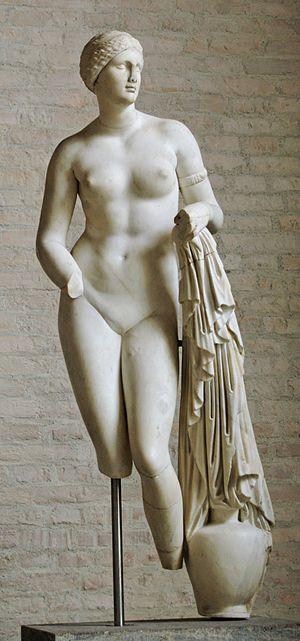
«
La Vénus d'Arles est une sculpture en marbre dégagée en 1651, lors de la fouille des vestiges romains proches du théâtre antique d'Arles. Elle représente probablement la déesse Aphrodite. À l'époque de sa découverte elle fut l'antique de référence, mais aujourd'hui la restauration effectuée par Girardon au XVIIᵉ siècle suscite des réserves bien que sa portée ait été très exagérée. À ce titre, elle témoigne de l'évolution de la science archéologique. Alors qu'il s'agit vraisemblablement d'une copie romaine, elle constitue l'une des traces majeures de la sculpture du second classicisme grec rattachée à l'œuvre de Praxitèle. On lui reconnaît d'être un type iconographique pour certaines répliques et statues semblables. Elle pourrait être l'une des sources d'inspiration du mythe de l'Arlésienne.
La sculpture est probablement l'aspect le plus connu de l’art grec antique, celui qui permettait pour un contemporain de la Grèce antique, mais après la peinture, d'offrir les plus beaux présents aux dieux, célébrer les héros et obtenir leur protection. Les sculptures grecques, souvent par l'intermédiaire de leurs copies et variantes romaines, ont servi de références permanentes aux sculpteurs du monde occidental, surtout depuis la Renaissance italienne jusqu'aux toutes premières années du XXᵉ siècle.
Située entre la villa Appia et la nouvelle via Appia, la villa des Quintili présente les ruines d’une ancienne propriété d’une riche famille romaine.
Une œuvre perdue est une œuvre d'art attestée par des sources crédibles mais qui n'est présente dans aucun musée ou collection privée, ou dont la destruction est connue, qu'elle soit délibérée, accidentelle ou par négligence.
Praxitèle, né vers 395 av. J.-C., mort avant 326 av. J.-C., est dès l'Antiquité l'un des plus célèbres sculpteurs grecs. Varron écrit ainsi : « Grâce à l'excellence de son talent, Praxitèle n'est inconnu d'aucun homme un tant soit peu cultivé ». On place l'œuvre de Praxitèle dans la période du « second classicisme », auprès d'autres grands sculpteurs grecs comme Léocharès, Scopas, et Lysippe, qui reprennent les modèles de la période classique tout en renouvelant la représentation en apportant une réponse aux canons classiques établis par les œuvres de Polyclète, visible notamment dans de nouvelles recherches stylistiques, l'émergence de nouveaux types, et une nouvelle pondération.
Le terme de sculpture classique désigne une forme et un style sculpture correspondant à celle produite dans la Grèce antique, la Rome antique et les civilisations sous le contrôle ou l'influence hellénistique et romaine entre le V e s avant notre ère et la chute de Rome en 476. Cela désigne également des sculptures plus récentes réalisée selon un style classique, c'est-à-dire inspiré de l'Antiquité. La sculpture classique était d'ailleurs très populaire pendant la Renaissance.
Pour les anciens, la sculpture de la seconde moitié du Vᵉ siècle av. J.-C., dit aussi le siècle de Périclès, est dominée par deux sculpteurs de renom, Polyclète et Phidias. Le premier atteignit le sommet de l'art équilibré et rationnel propre à sa génération en fondant sur un système de rapports mathématiques les proportions idéales du corps humain qu'il consigna dans un ouvrage : le Canon, et son école assura la diffusion de ses formules. Le second par le prestige d'Athènes, la célébrité et l'influence du Parthénon et en général des monuments construits sur l'Acropole de 447 à 404 av. J.-C. Ils sont les représentants majeurs de ce que l'on appelle le premier classicisme, entre 480 et 370 av. J.-C., période elle-même découpée en plusieurs styles.
L'histoire de la nudité répertorie les comportements humains par rapport à la nudité dans les différentes cultures à travers l'Histoire.